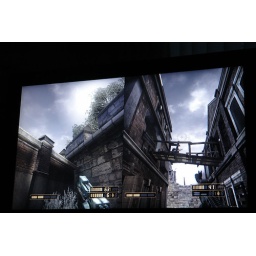
Looking up at the bridge you cross jus before the first tank section in York